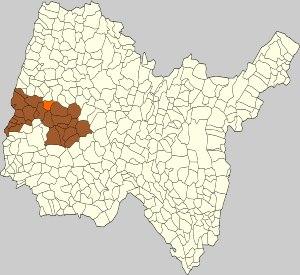
Sulignat est une commune française, située dans le département de l'Ain en région Auvergne-Rhône-Alpes.